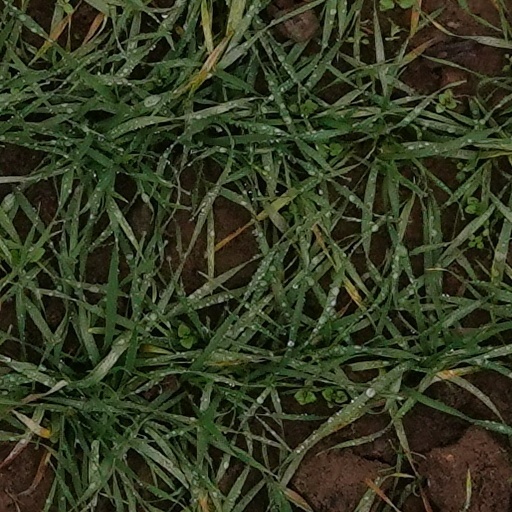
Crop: wheat